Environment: real
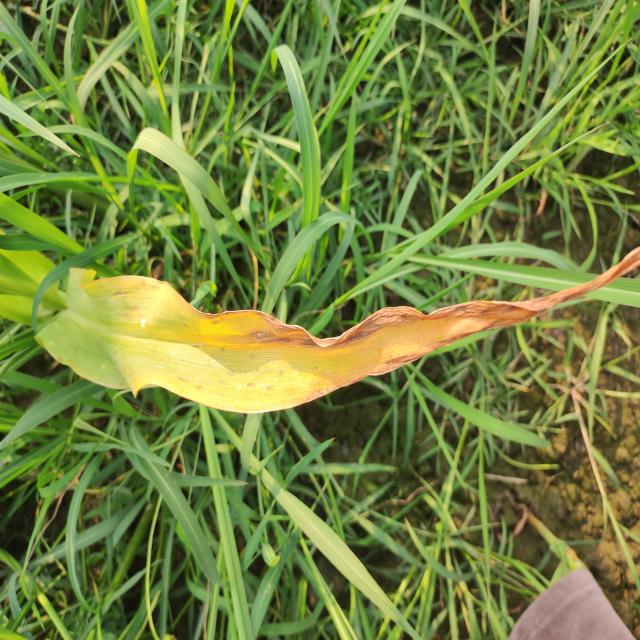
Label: nitrogen_deficiency